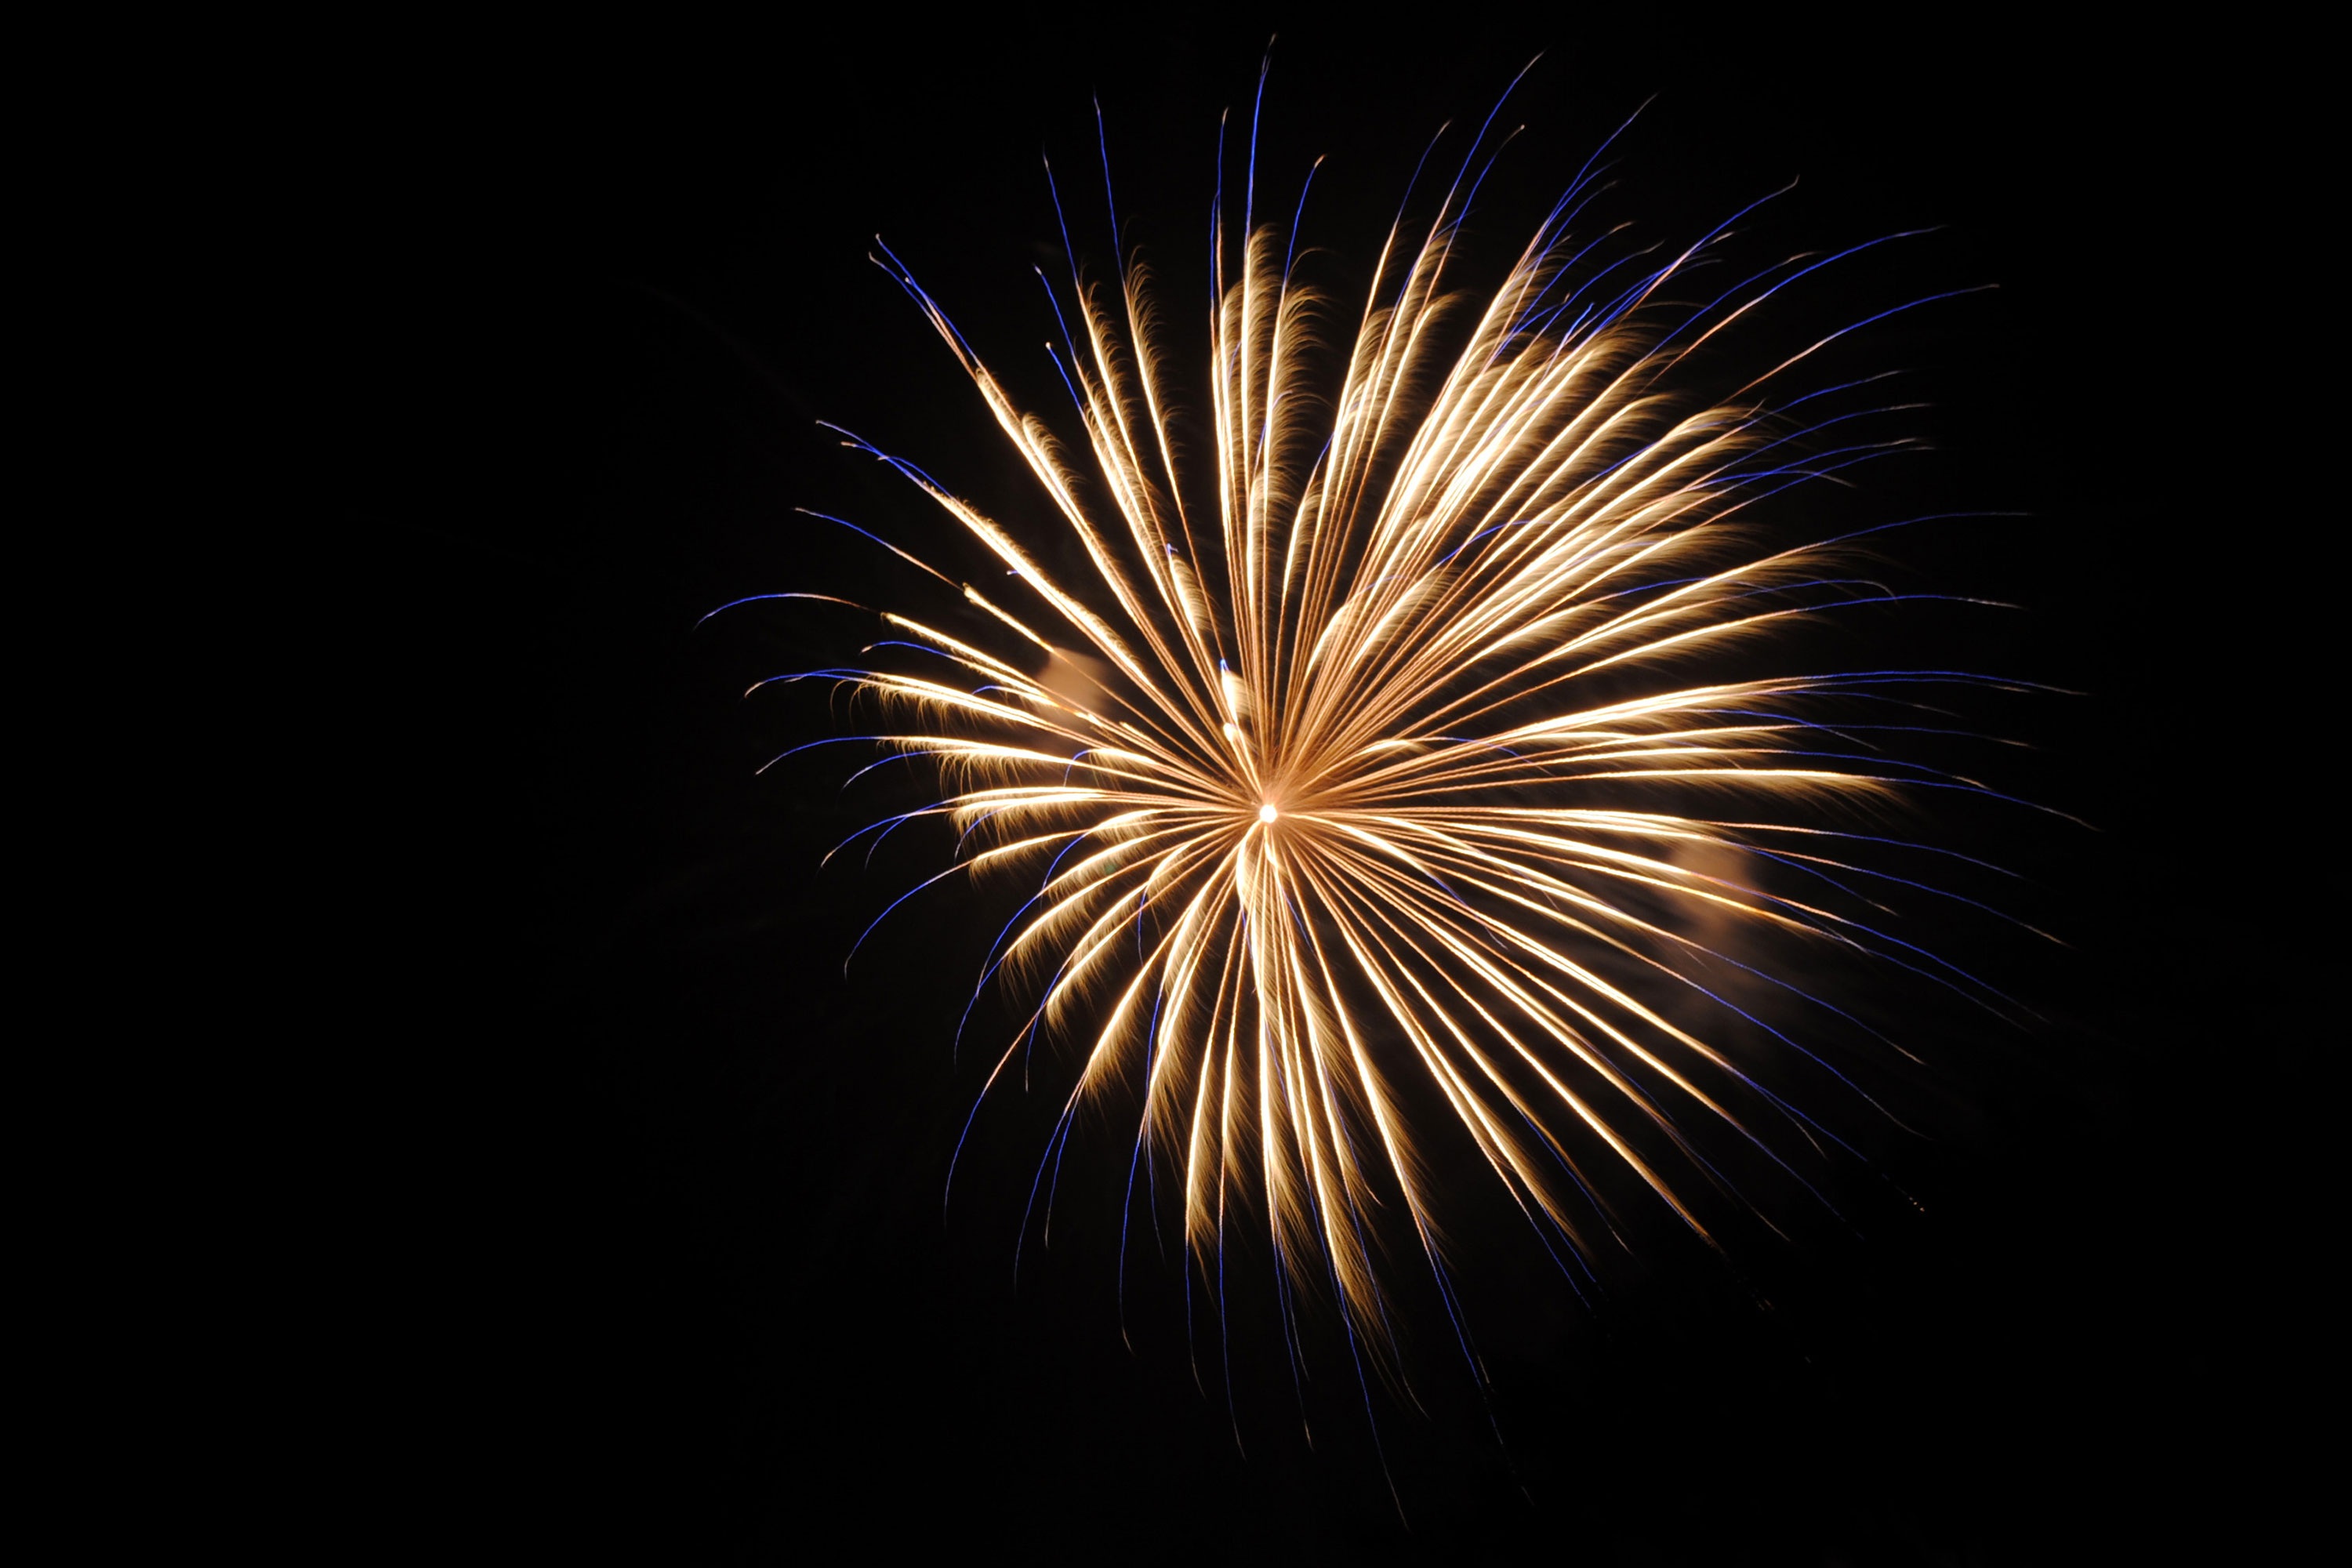
night, recreation, color, pyrotechnics, lights, fireworks, illustration, event, new year's eve, new year's day, outdoor recreation